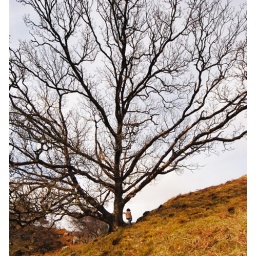
boy stands under a tree